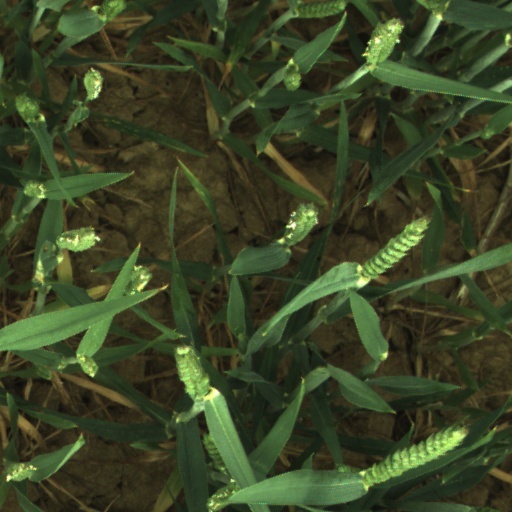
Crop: wheat